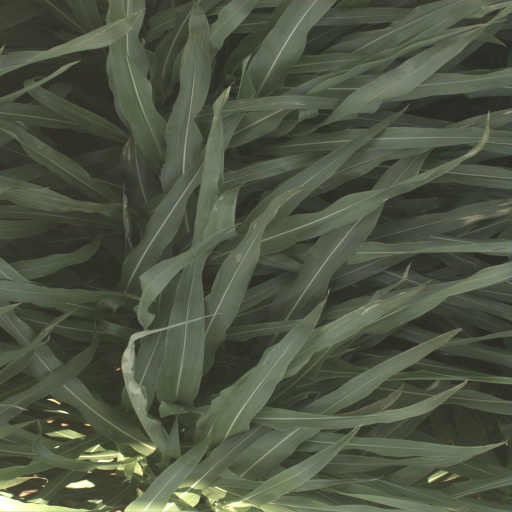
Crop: sorghum